Christopher Girtanner

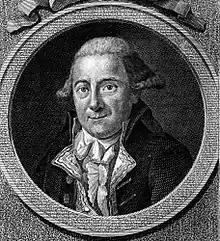
Portrait Christoph Girtanner 1792

Prof Christopher Girtanner FRSE (1760–1800) was a short-lived but influential Swiss author, physician and chemist. He was also Privy Councillor to the Duke of Saxe-Coburg.